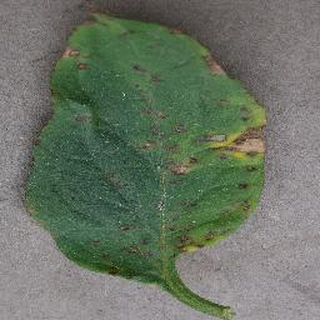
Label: tomato_bacterial_spot